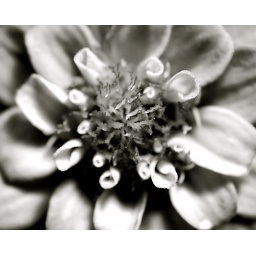
this pink flower looks more colorful in b&amp;amp;w